Pedro de Castro, 1st Duke of la Conquista

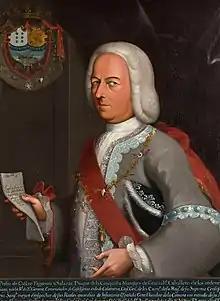
Portrait by José de Ibarra

Pedro de Castro y Figueroa y Salazar, 1st Duke of la Conquista, 1st Marquess of Gracia Real, KOS, OSJ (8 December 1678, San Julián de Cela, A Coruña Province – 22 August 1741, Mexico City) was a Spanish military officer and viceroy of New Spain (from 17 August 1740 to 22 August 1741).